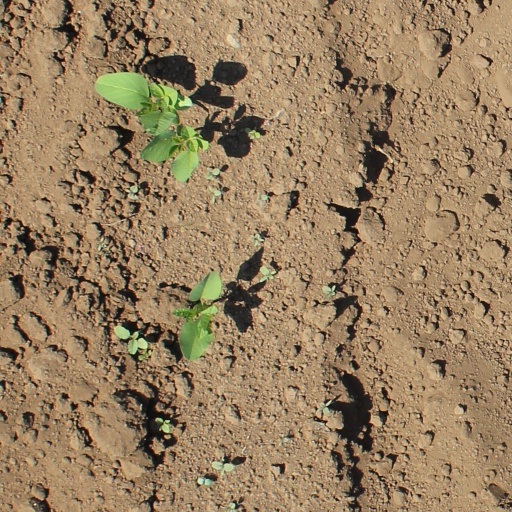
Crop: soybean